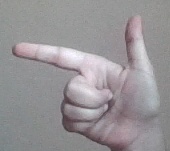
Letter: yaa